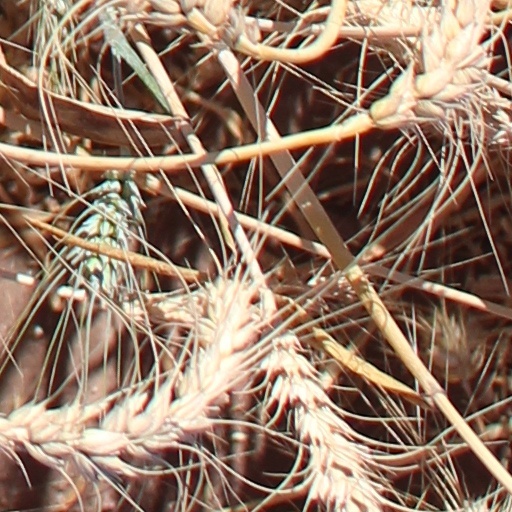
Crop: wheat